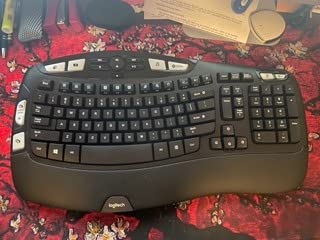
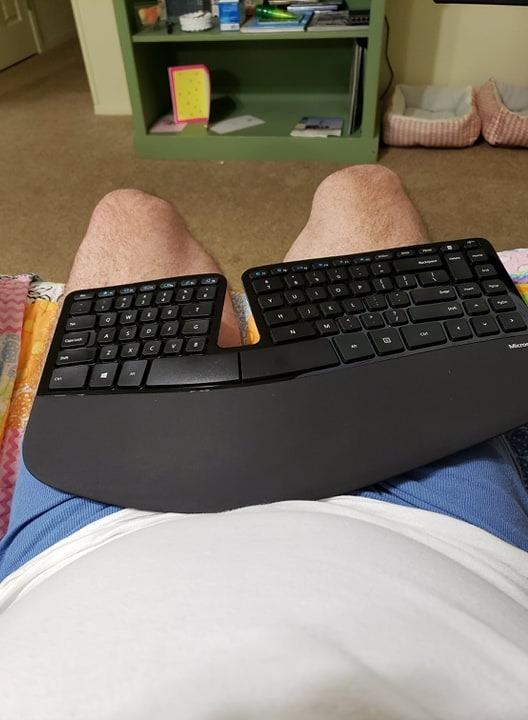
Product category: keyboard
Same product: no